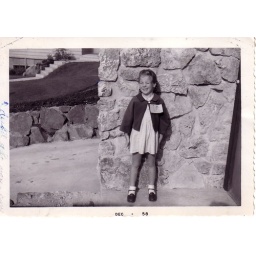
posing with face in the sun by front door of pink house in seattle